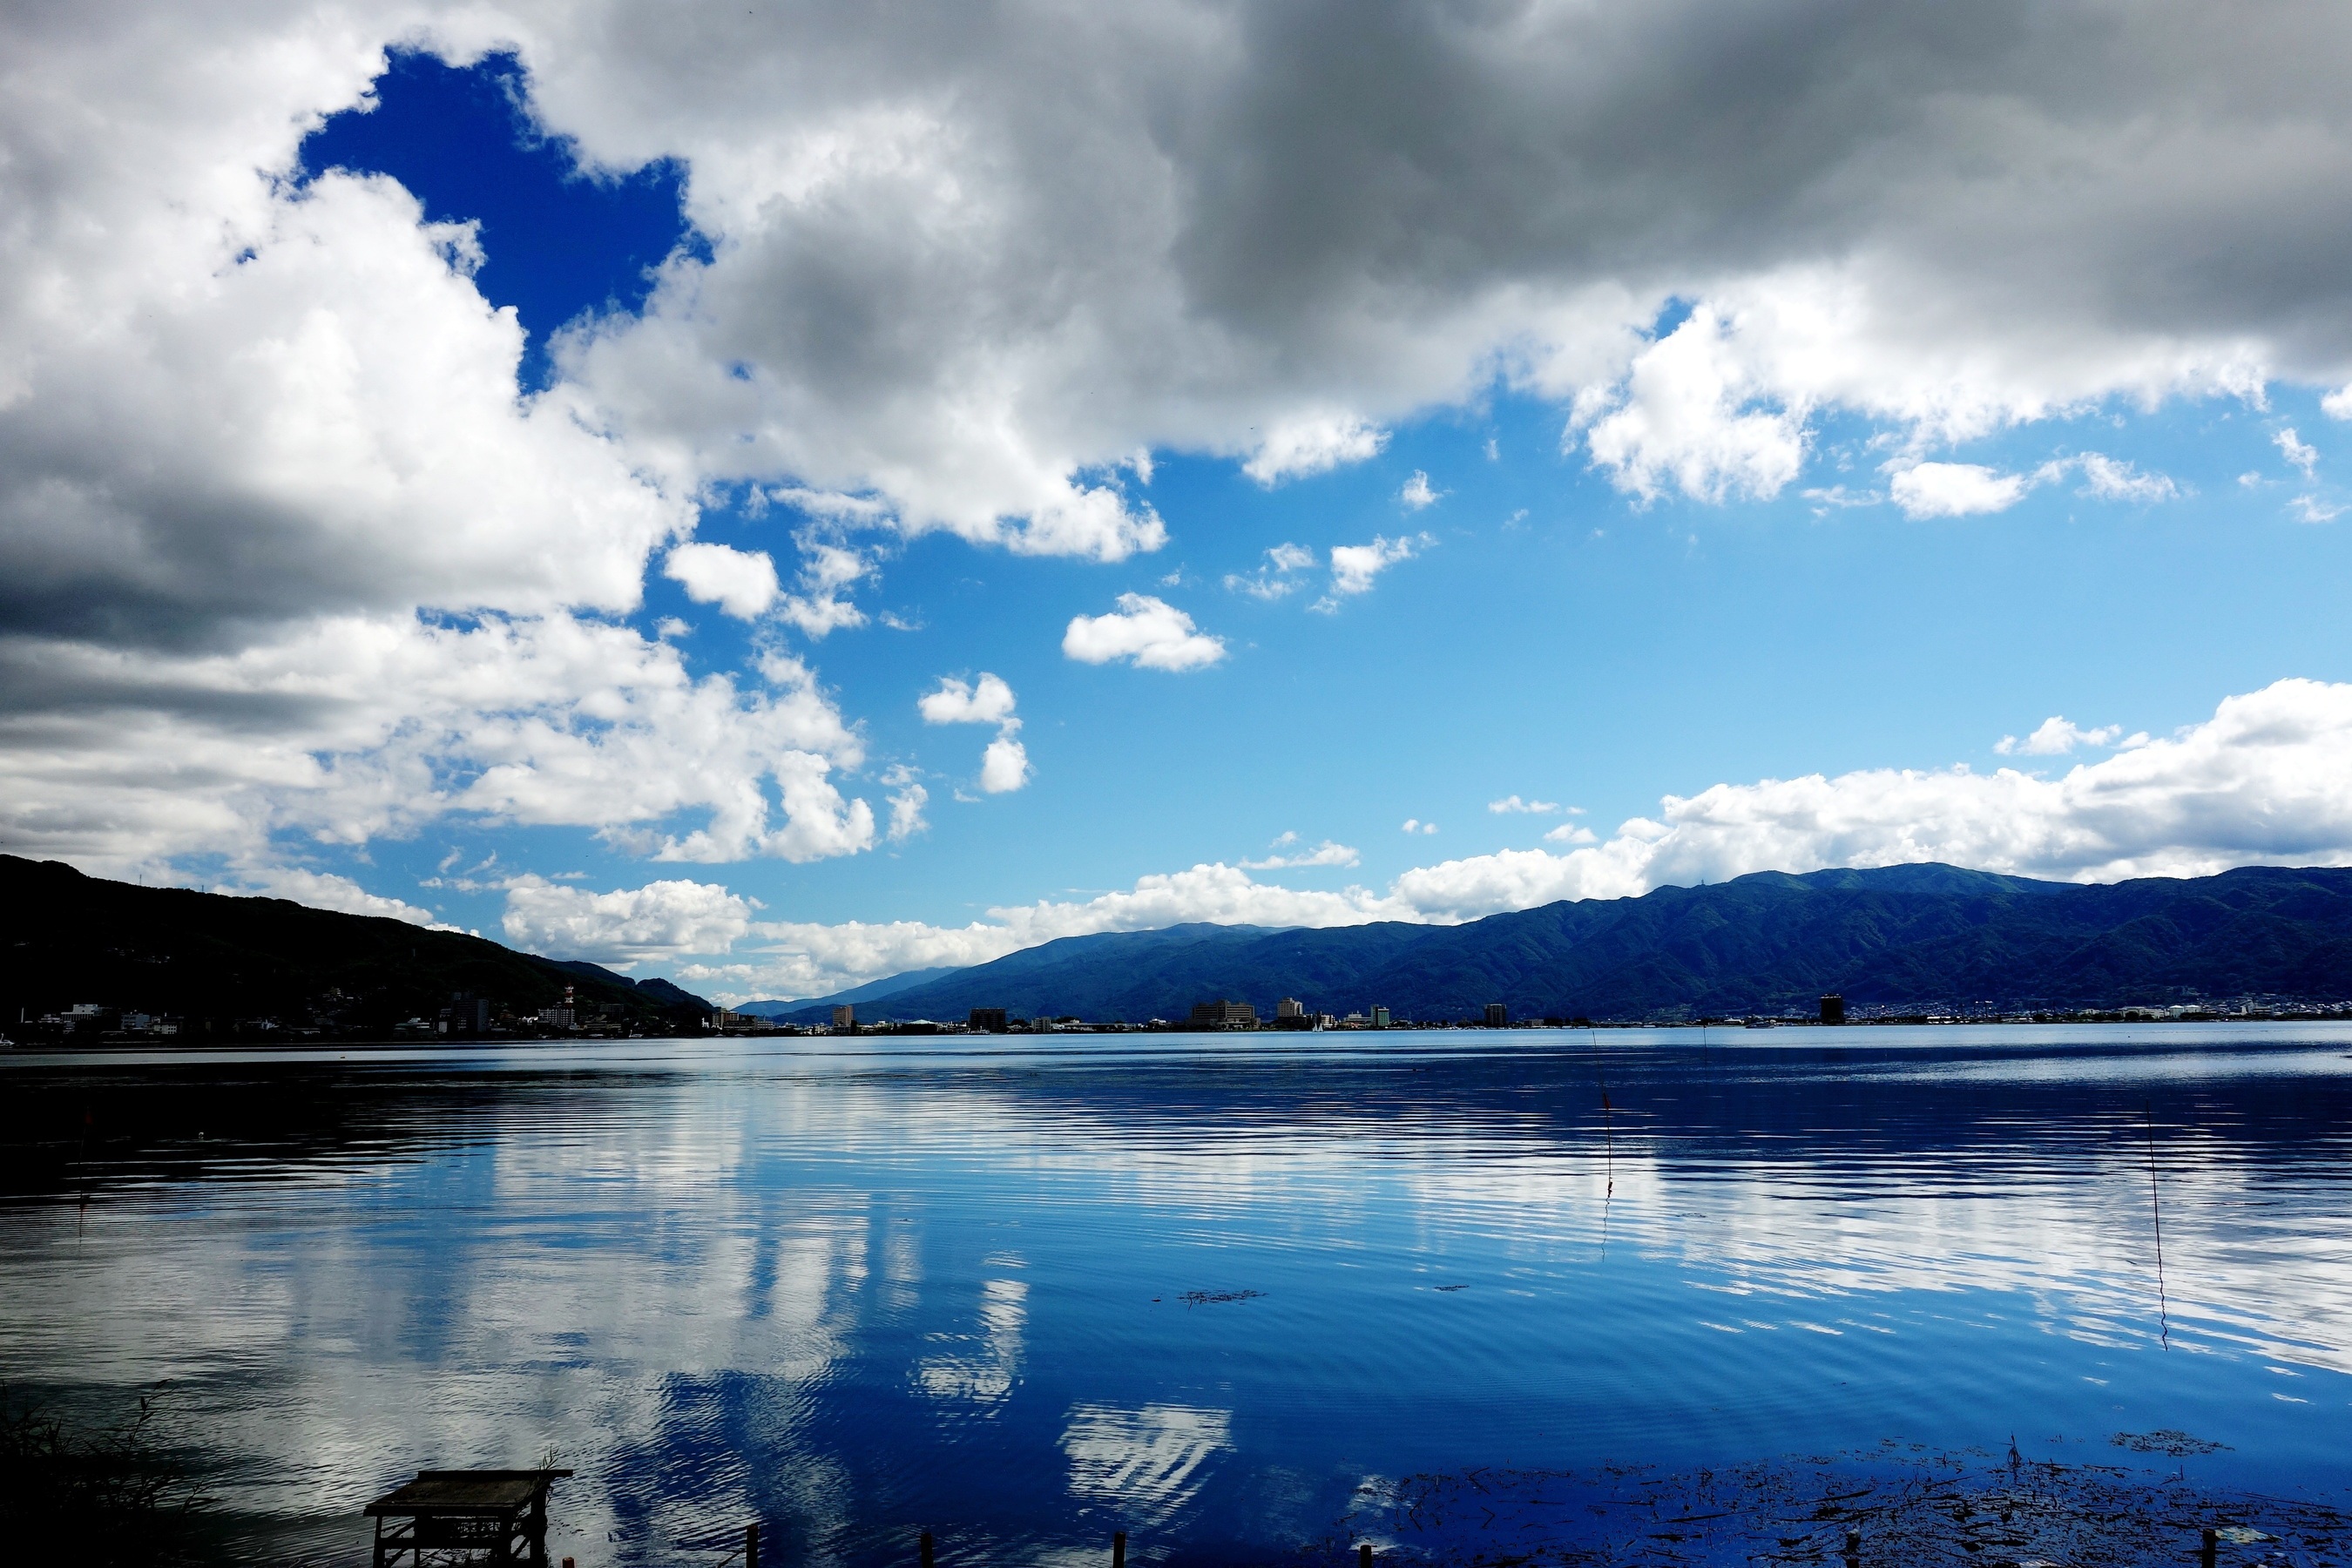
landscape, sea, water, nature, horizon, mountain, snow, cloud, sky, sunlight, morning, lake, dawn, mountain range, dusk, reflection, fjord, reservoir, body of water, loch, meteorological phenomenon